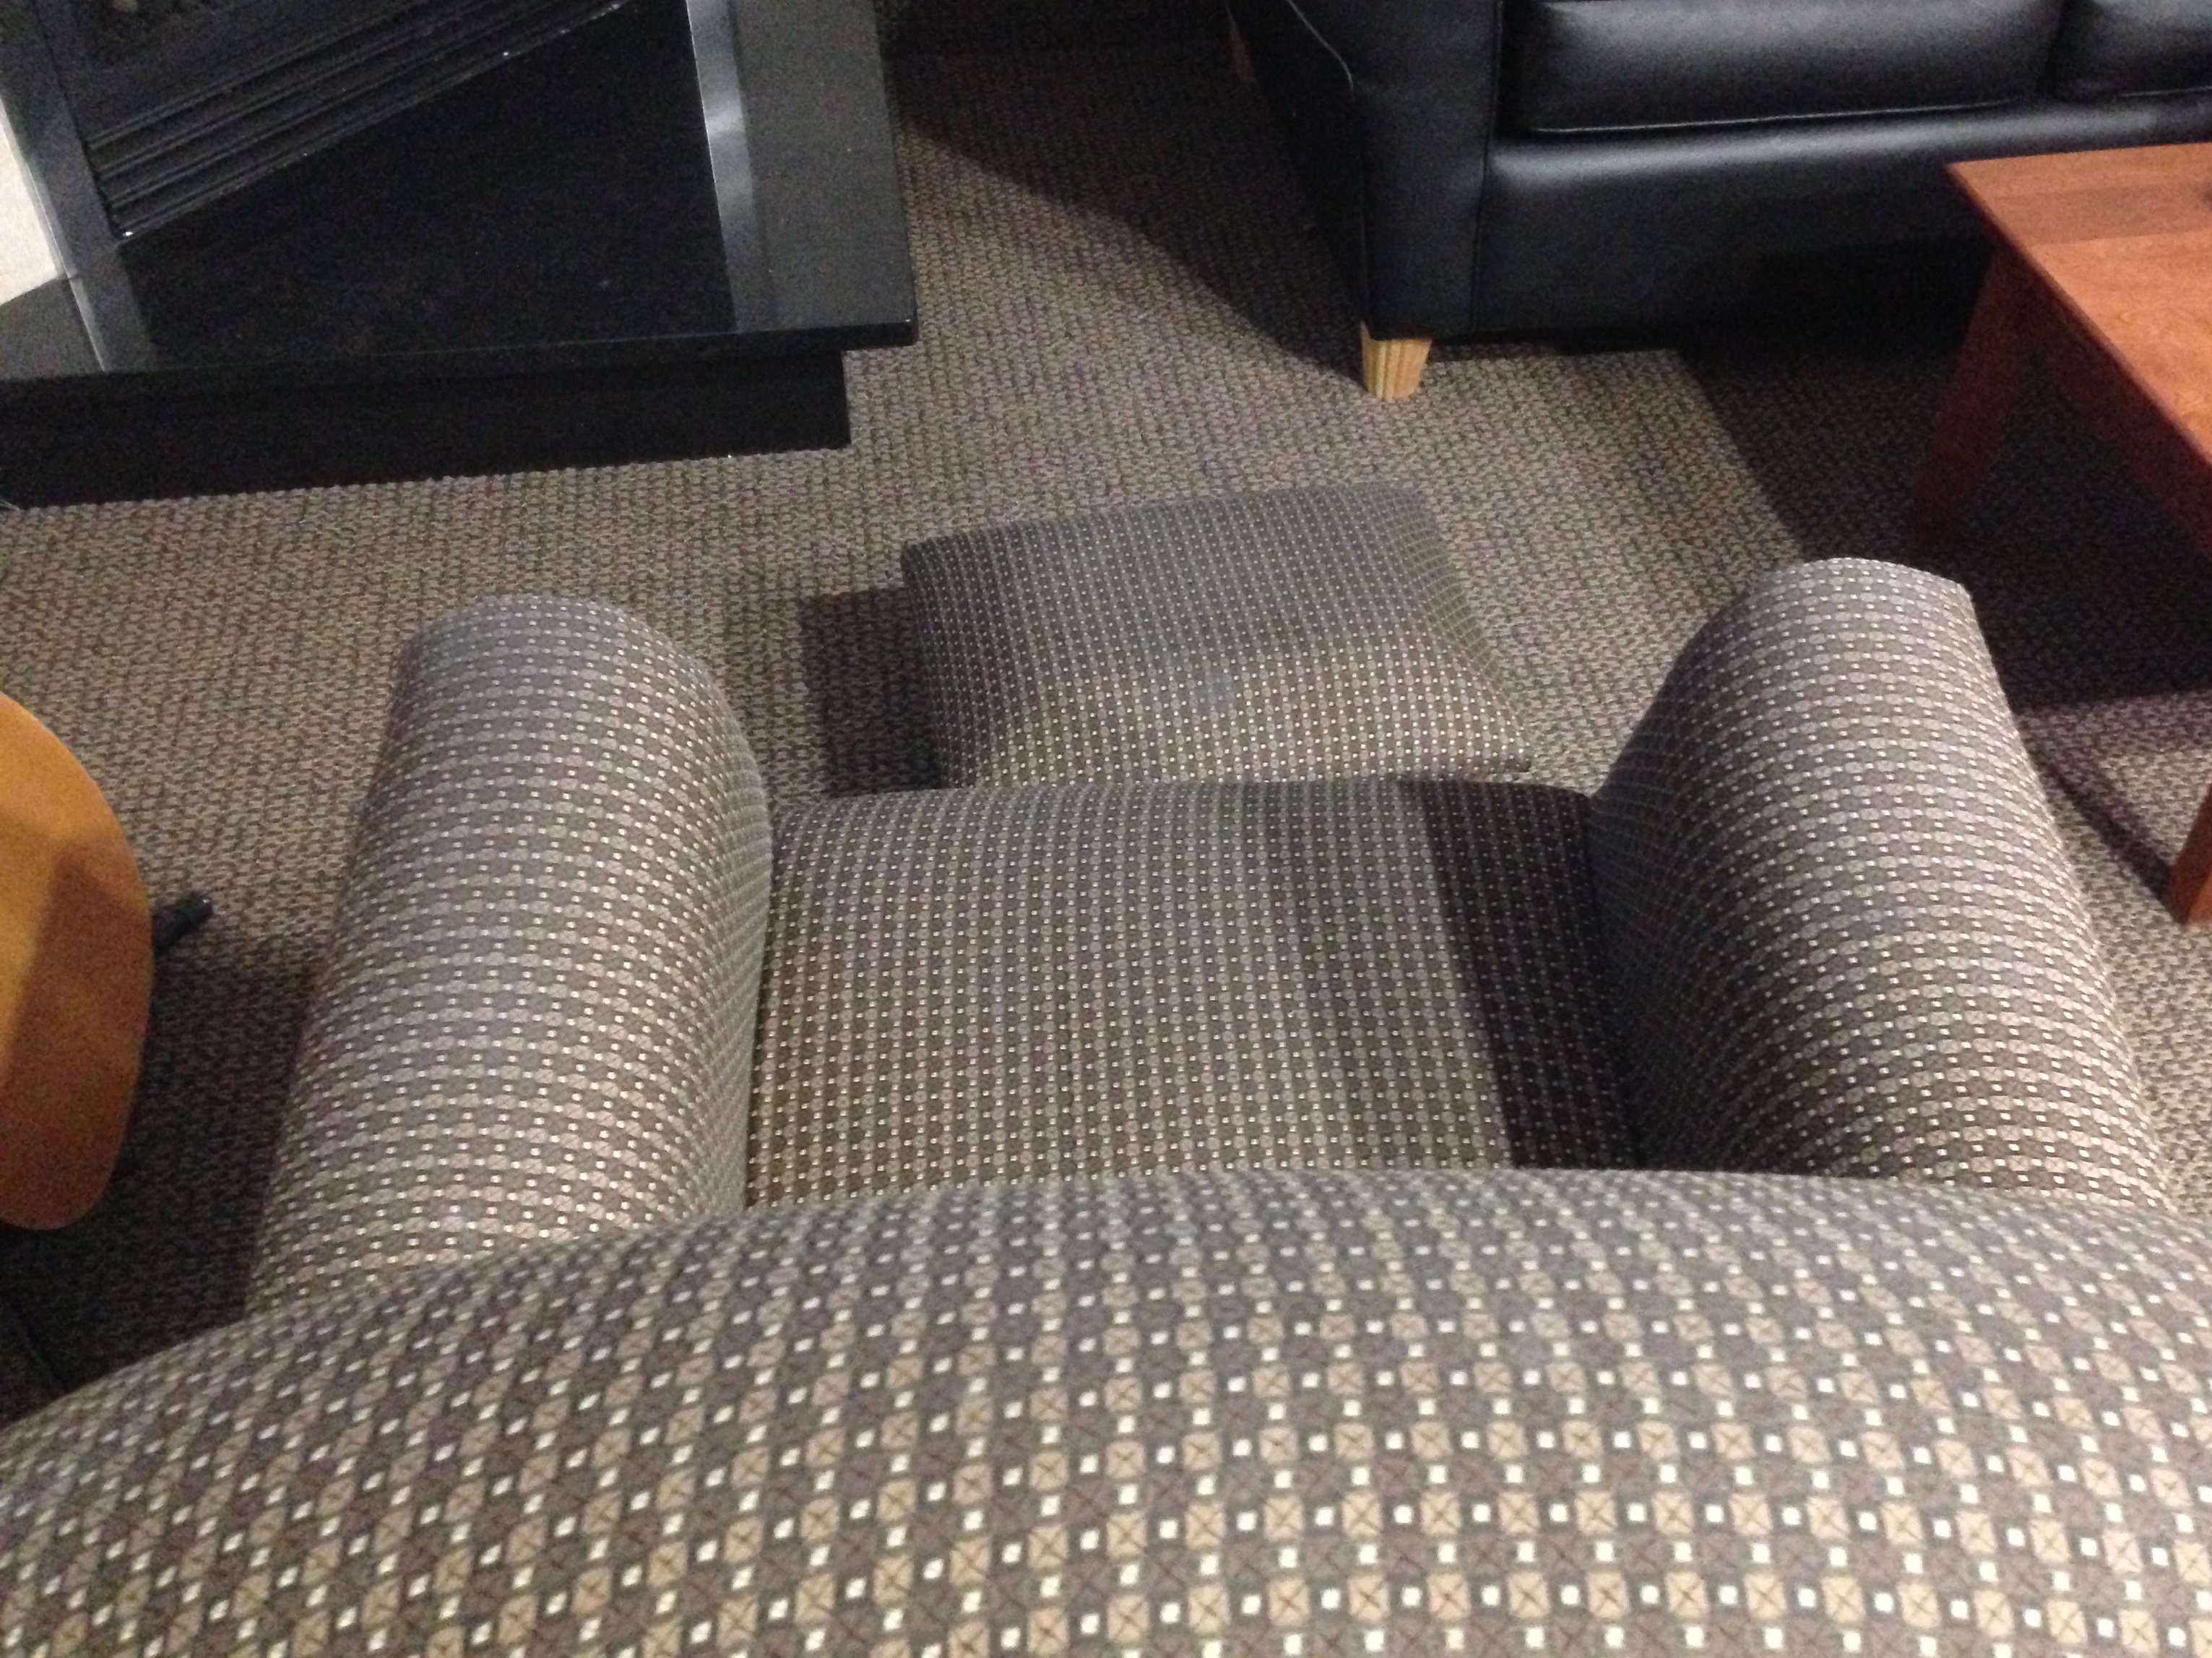
car, chair, vehicle, furniture, bumper, car seat, automobile make, automotive exterior